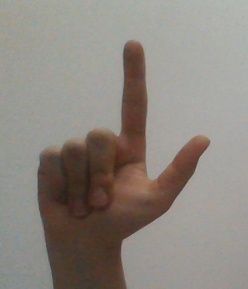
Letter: laam